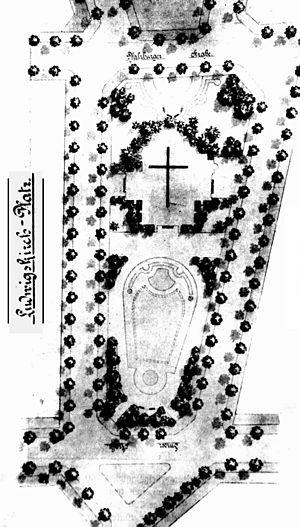
L'église Saint-Louis est une église catholique de Berlin-Wilmersdorf dédiée à saint Louis de France. Elle a été construite en style néogothique entre 1895 et 1897.